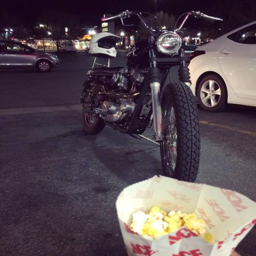
it 's bike night , but i guess no one else knew ...